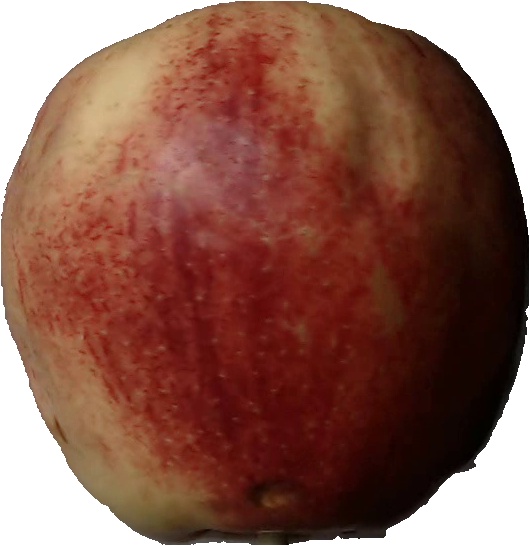
Label: apple_red_3